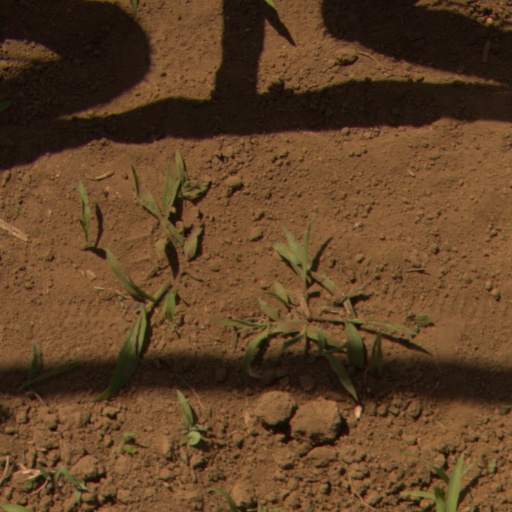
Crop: Jerusalem artichoke